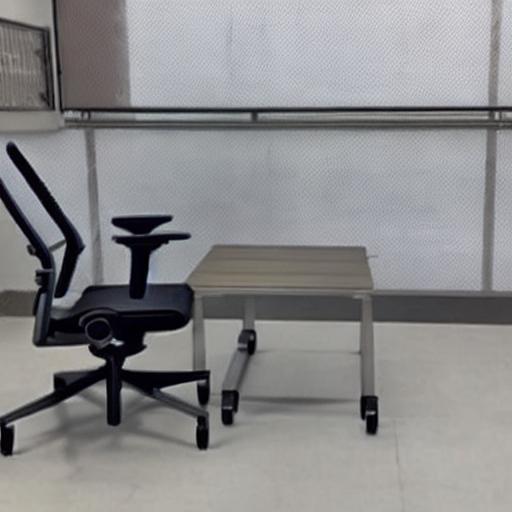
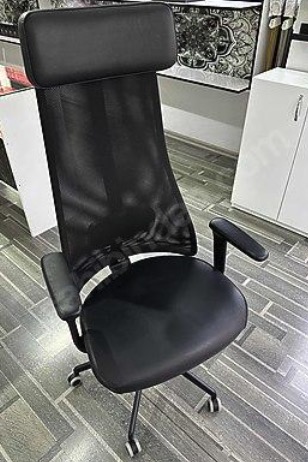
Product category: items_chair
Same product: no